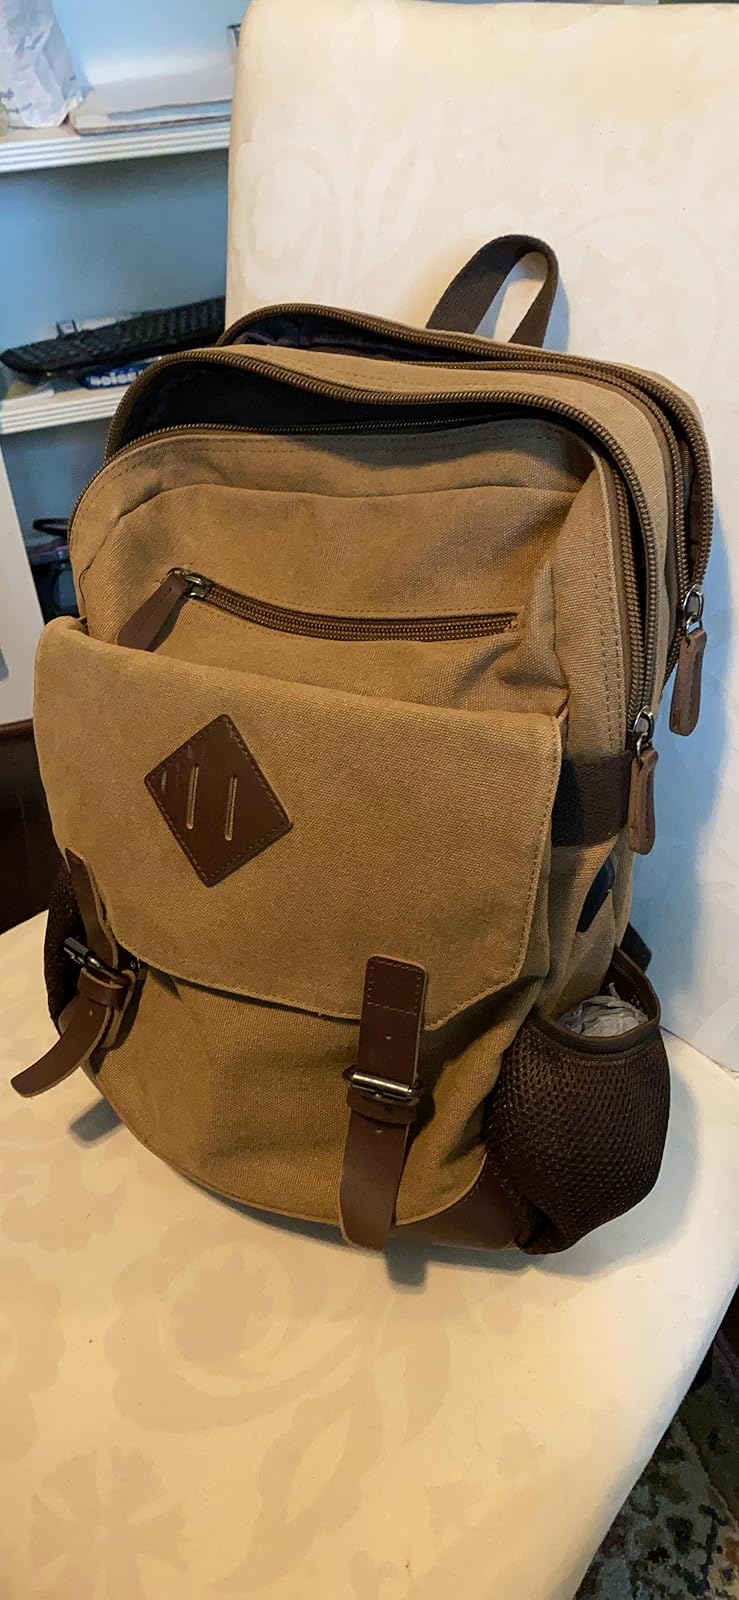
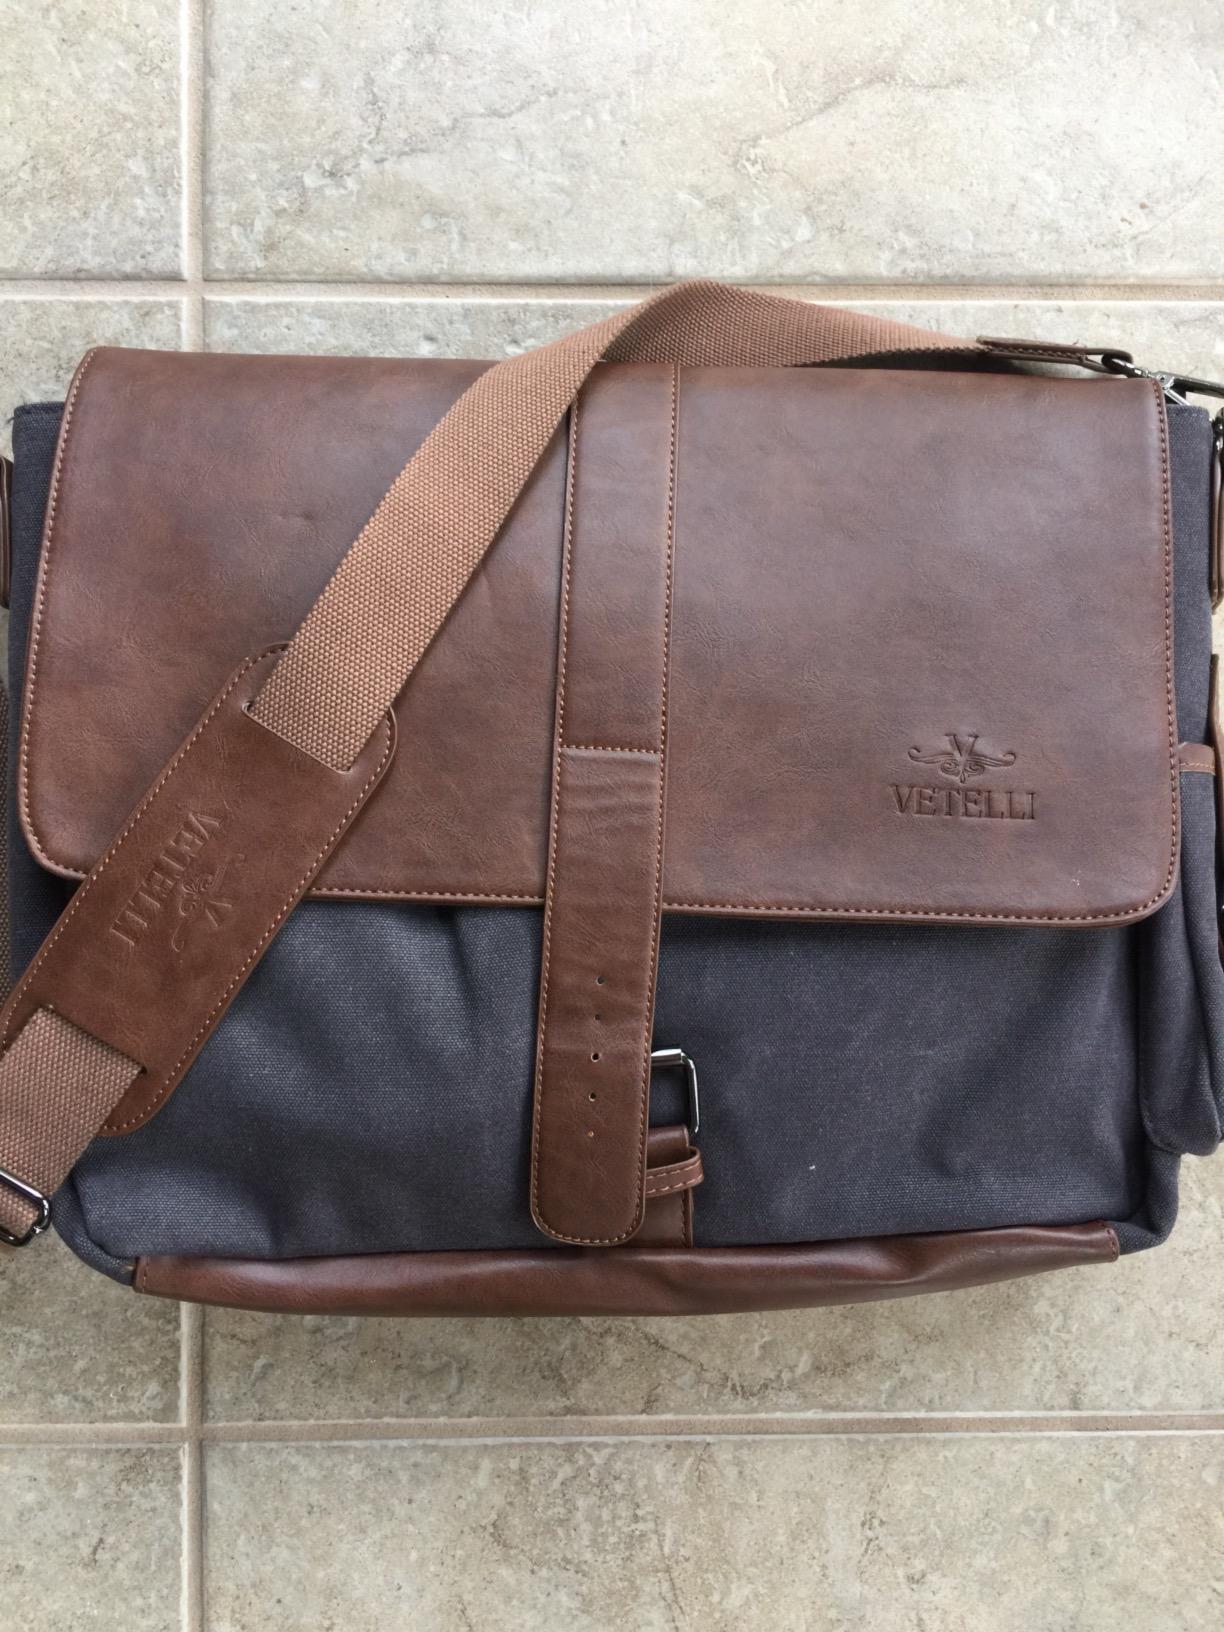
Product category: bag
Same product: no